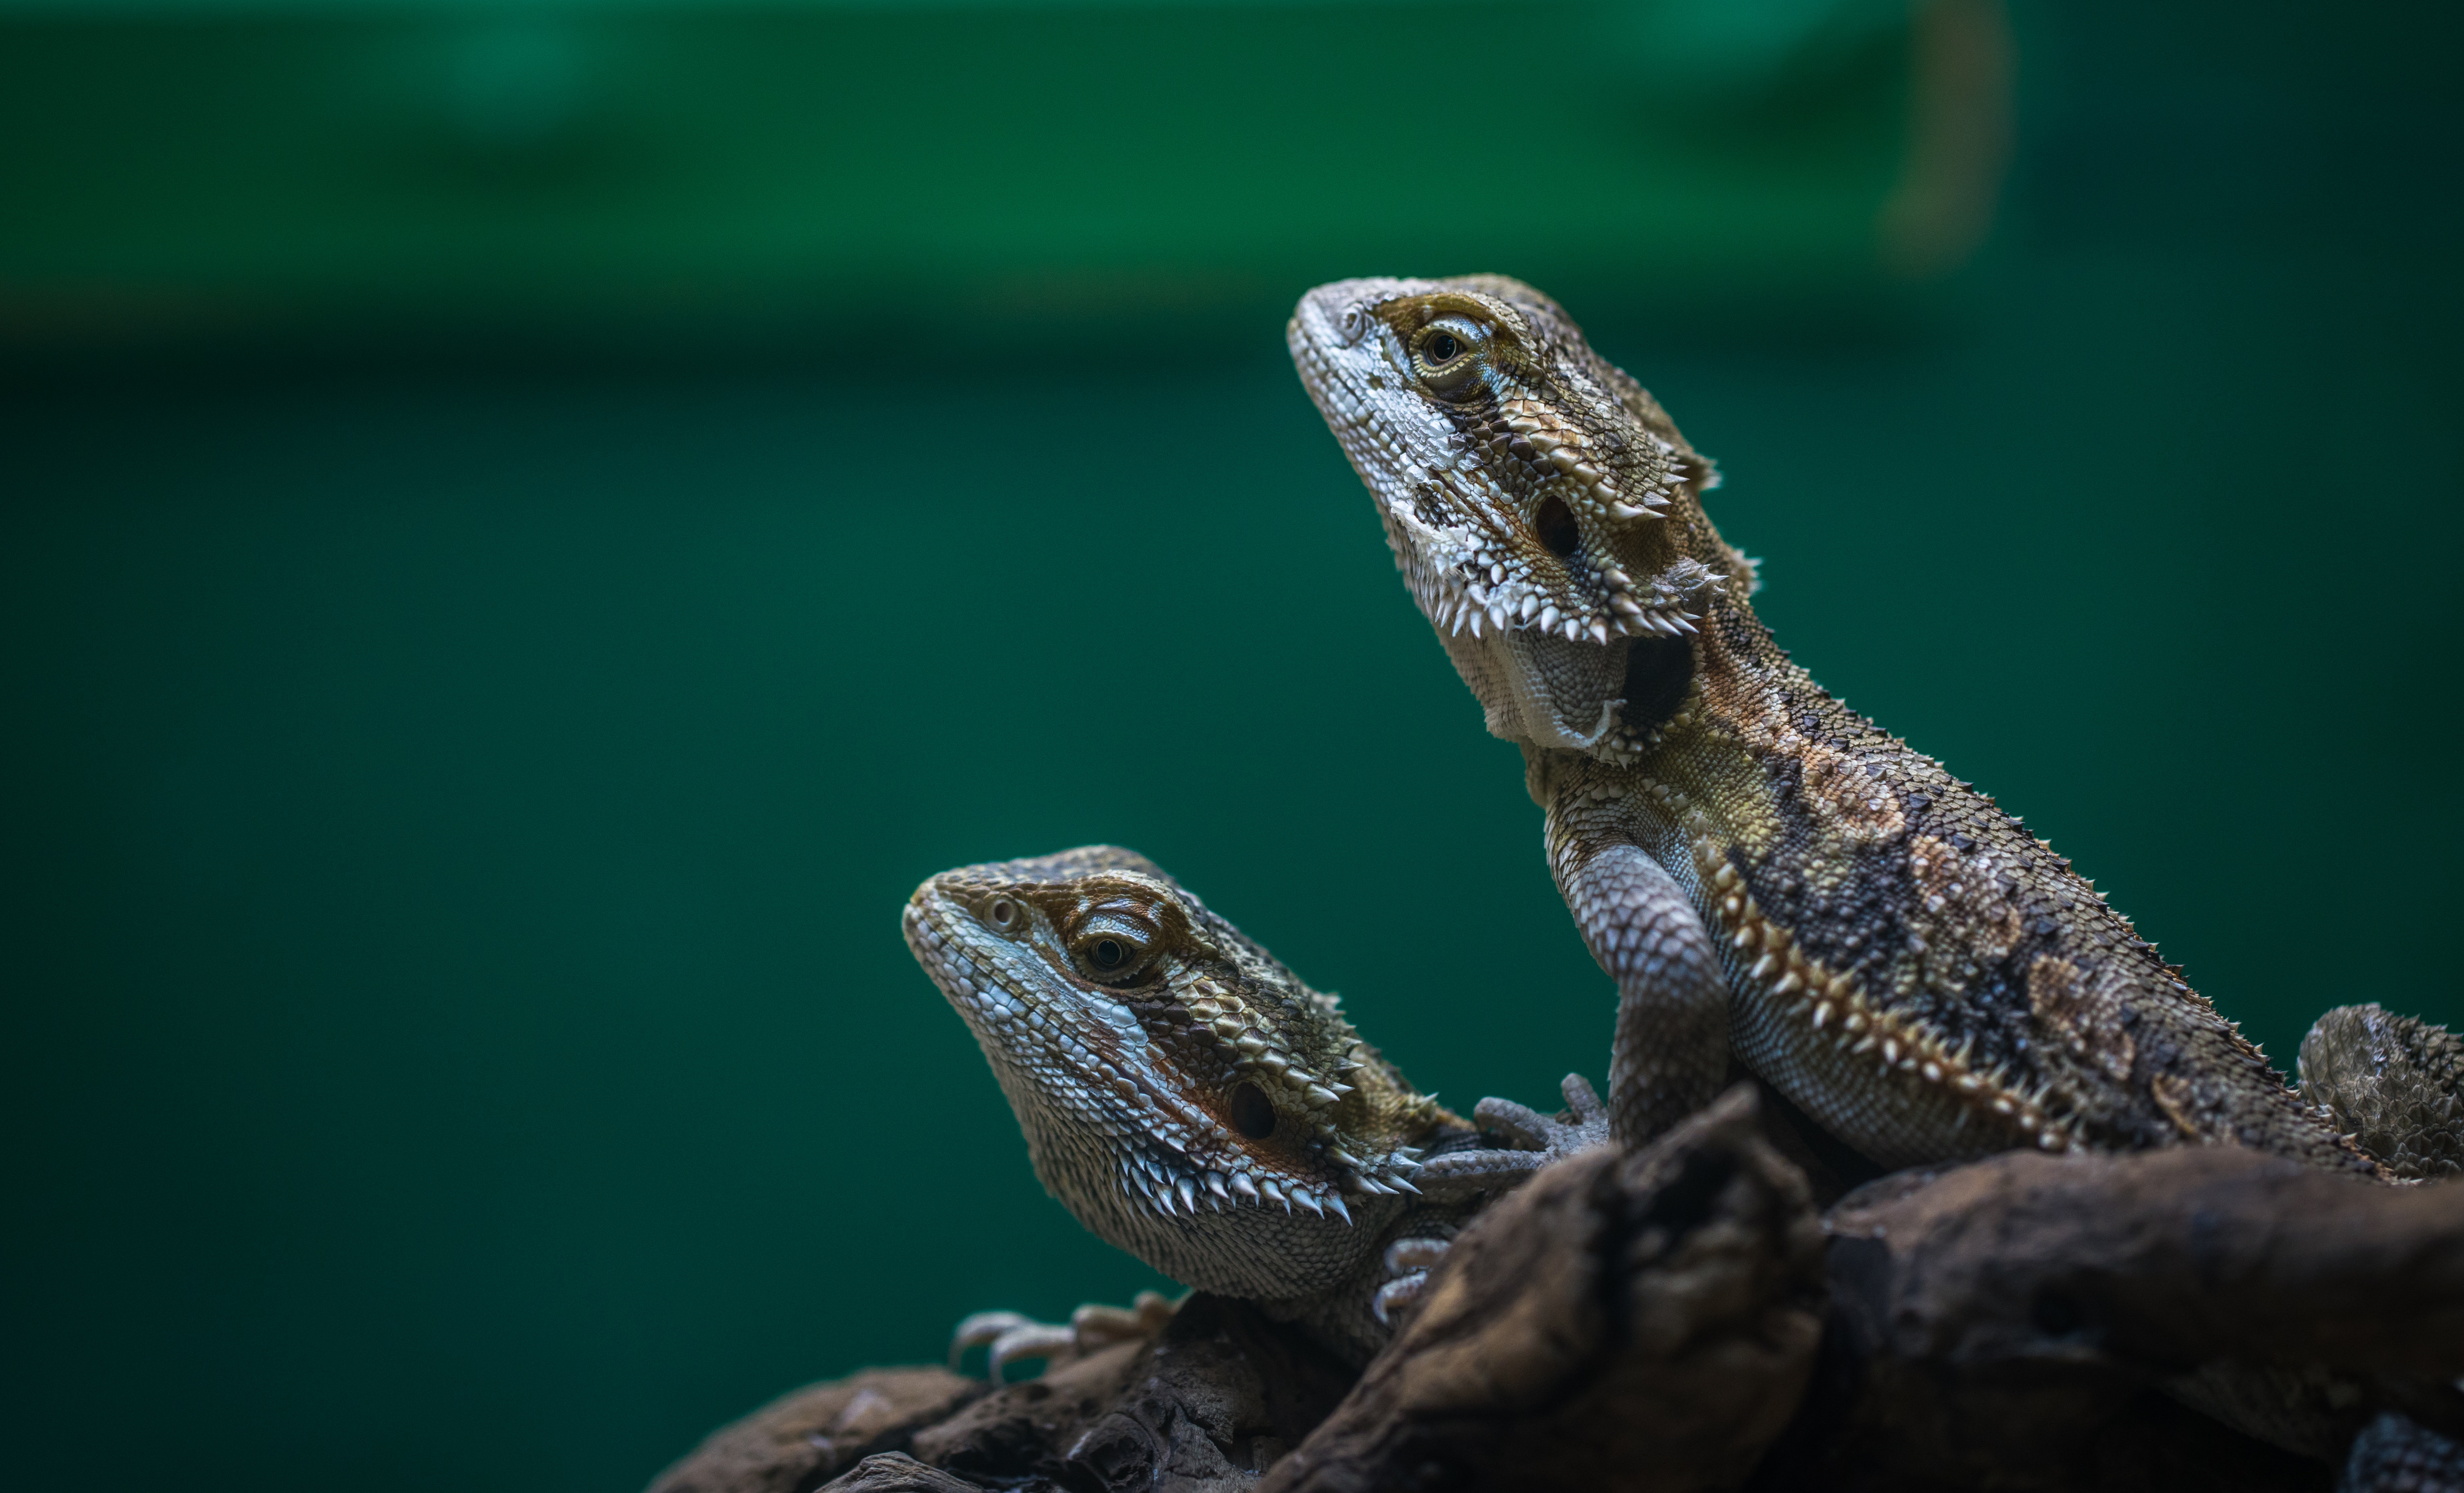
reptile, lizard, scaled reptile, green, agama, iguania, dragon lizard, close up, organism, macro photography, iguana, wildlife, adaptation, photography, chameleon, anole